Prison Six

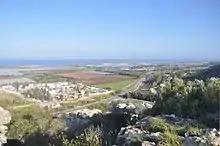
View of Prison Six

Prison Six ( "Kele Shesh"), officially Confinement Base 396 ( "Bsis Kli'a 396") is an Israeli military prison located near Atlit, Israel, on Oren Junction.